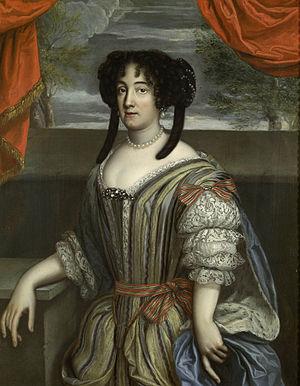
Éléonore Marie Desmier d'Olbreuse est née le 3 janvier 1639 au château d'Olbreuse et morte le 5 février 1722 à Celle. Elle est dame de Harburg, comtesse puis duchesse de Wilhelmsburg, et épouse de Georges-Guillaume de Brunswick-Lunebourg.